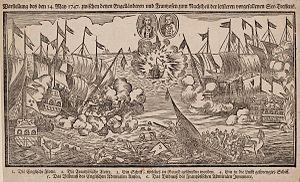
Victoire remportée par l'amiral Anson sur la flotte française auprès du Cap du Finistère. Gravure sur bois en langue allemande. Guerre de Succession d'Autriche (1740-1748).
Rolland-Michel Barrin, comte de La Galissonière, né le 10 novembre 1693 à Rochefort et mort le 26 octobre 1756 à Montereau-Fault-Yonne, est un officier de marine, administrateur colonial et gentilhomme français des XVIIᵉ et XVIIIᵉ siècles. Il est gouverneur intérimaire de la Nouvelle-France de 1747 à 1749.